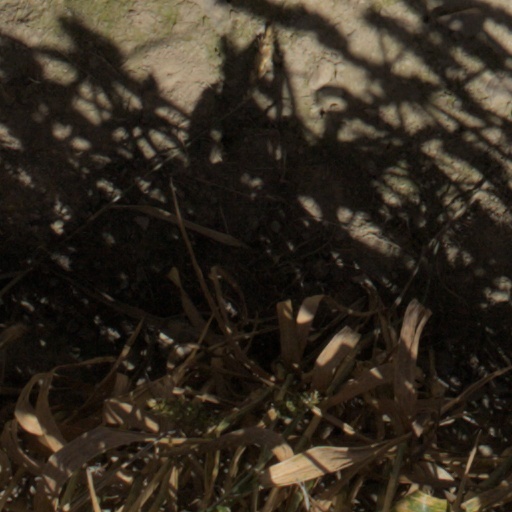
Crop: wheat